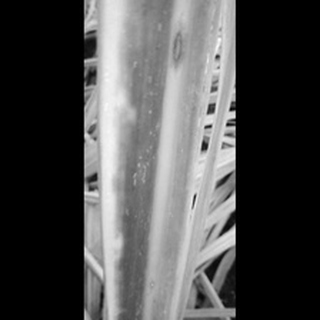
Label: sugarcane_yellow_leaf_disease